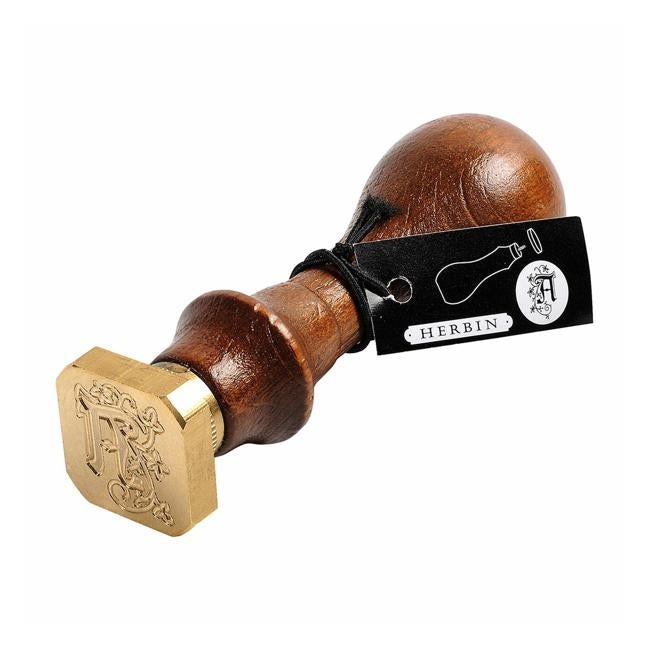
Herbin Wooden Handle Square Seal Illuminated V
Brand: Herbin
Description This Herbin Seal is made from 5mm thick brass and the handle is varnished wood. Handle is screwed into the brass. Seal leaves the letter impression with a square around it in the wax. 20x20mm. Illuminated letter V. Extra Information Brand: Herbin
Category: Arts & Entertainment > Hobbies & Creative Arts > Arts & Crafts > Art & Crafting Materials > Raw Candle Wax > Palm Wax